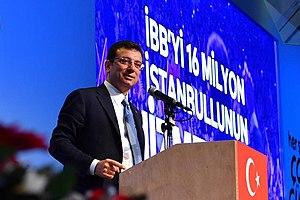
Canan Kaftancıoğlu, née le 3 février 1972, est une médecin légiste et femme politique turque, membre et responsable du Parti républicain du peuple pour la province d’Istanbul. Elle s'est principalement illustrée lors des élections municipales turques de 2019, lors desquelles elle est considérée comme le principal artisan de la victoire à Istanbul du candidat d'opposition, Ekrem İmamoğlu, alors que la plus grande ville de Turquie était tenue depuis 15 ans par l'AKP, le parti au pouvoir.